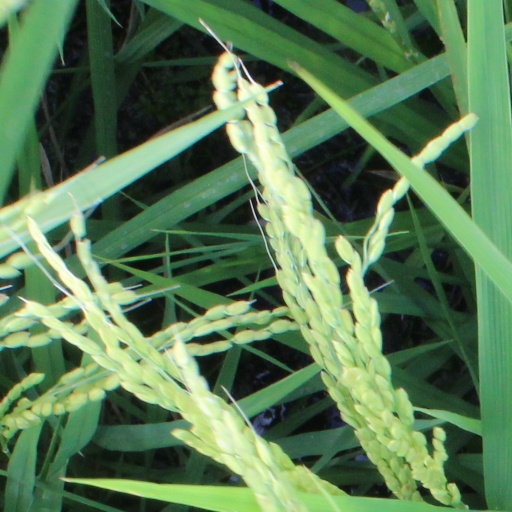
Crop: rice